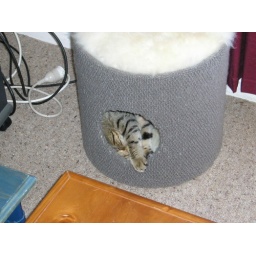
Jayne in the cat scratch house 1